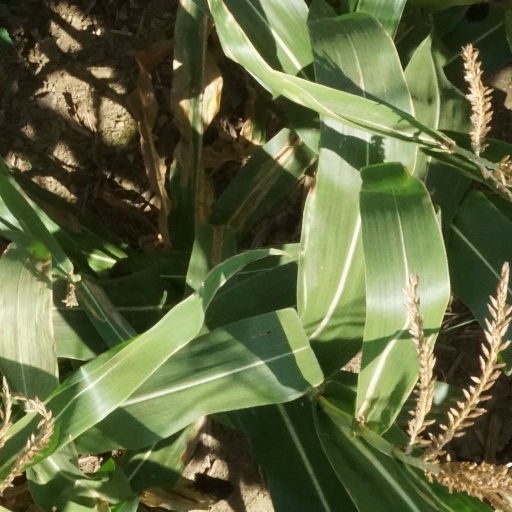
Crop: maize; corn